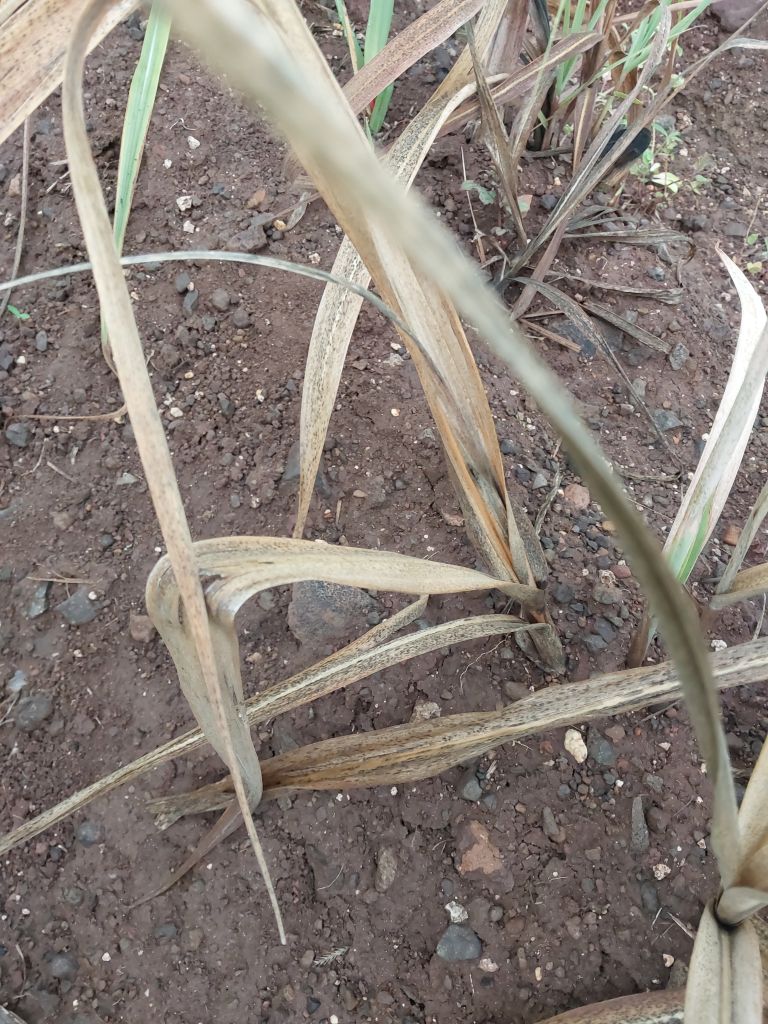
Label: Sett Rot